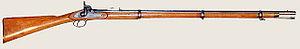
Louis Henry Carpenter est un brigadier-général de l'United States Army, récipiendaire de la Medal of Honor pour ses actions lors des guerres indiennes.
Le fusil militaire britannique Enfield Pattern 1853 est un rifle musket produit par l'Arsenal royal d'Enfield entre 1853 et 1867.
Pendant la guerre de Sécession, le 5ᵉ United States Colored Cavalry est un des 6 régiments de cavalerie des USCT de l'United States Army.